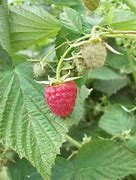
Label: raspberry